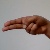
The image shows a hand gesture representing the letter 'H' in Indian Sign Language.